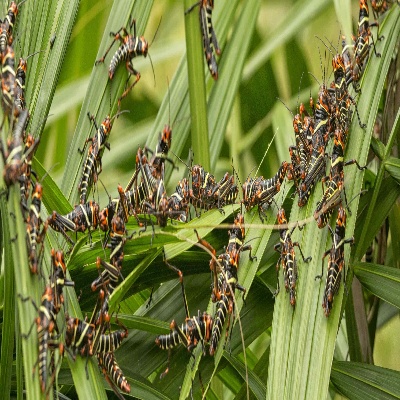
Crop: Maize
Condition: grasshoper